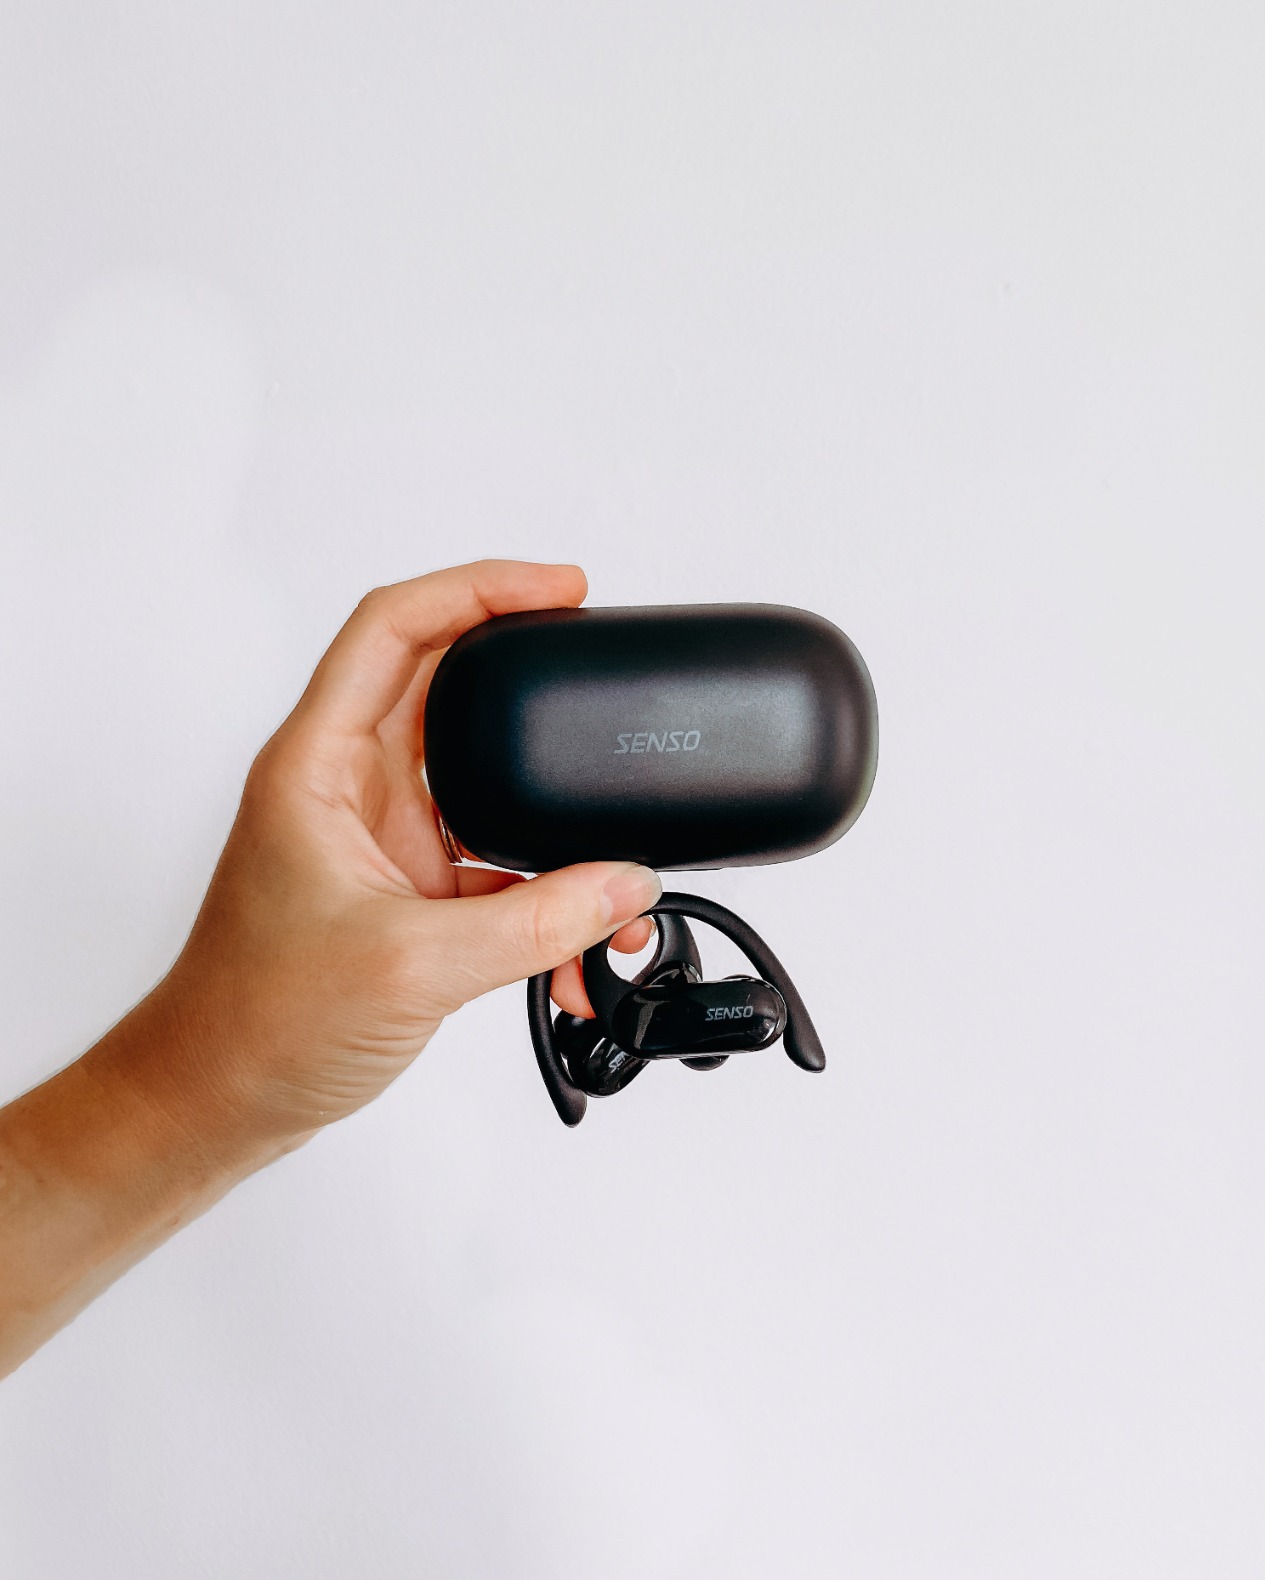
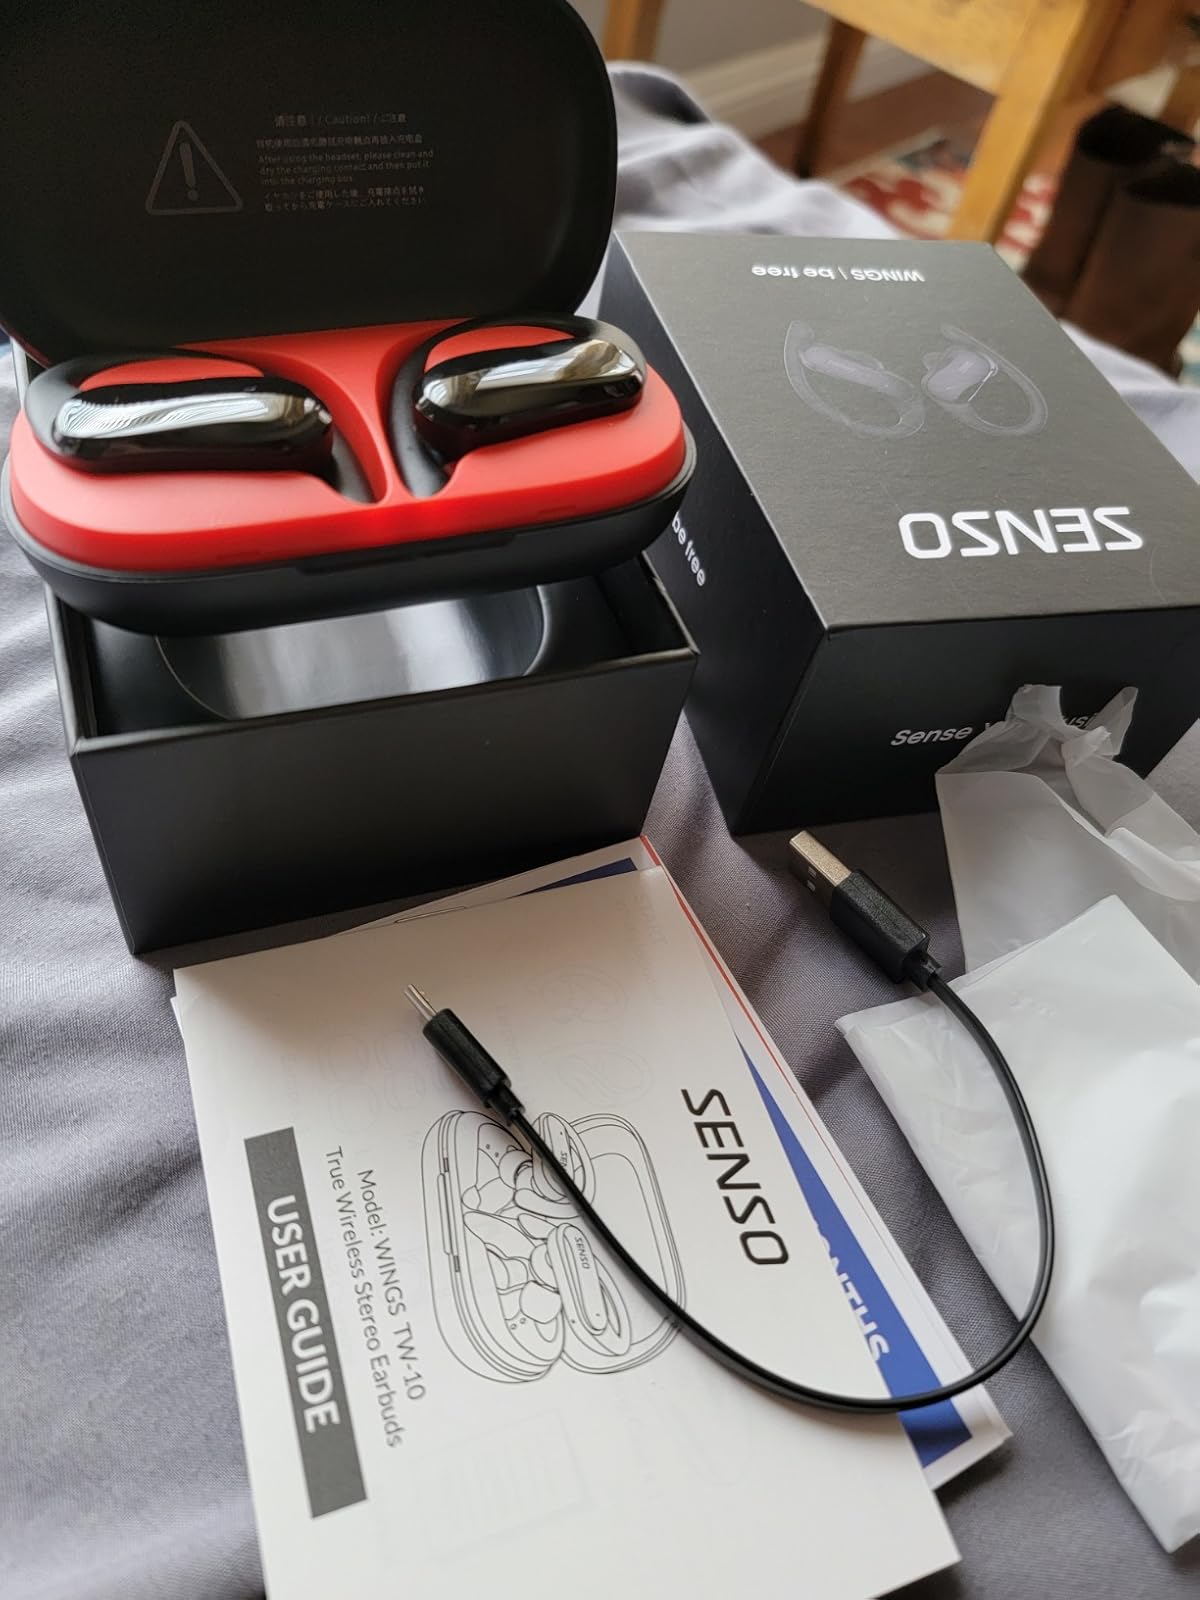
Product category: earbuds
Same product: yes